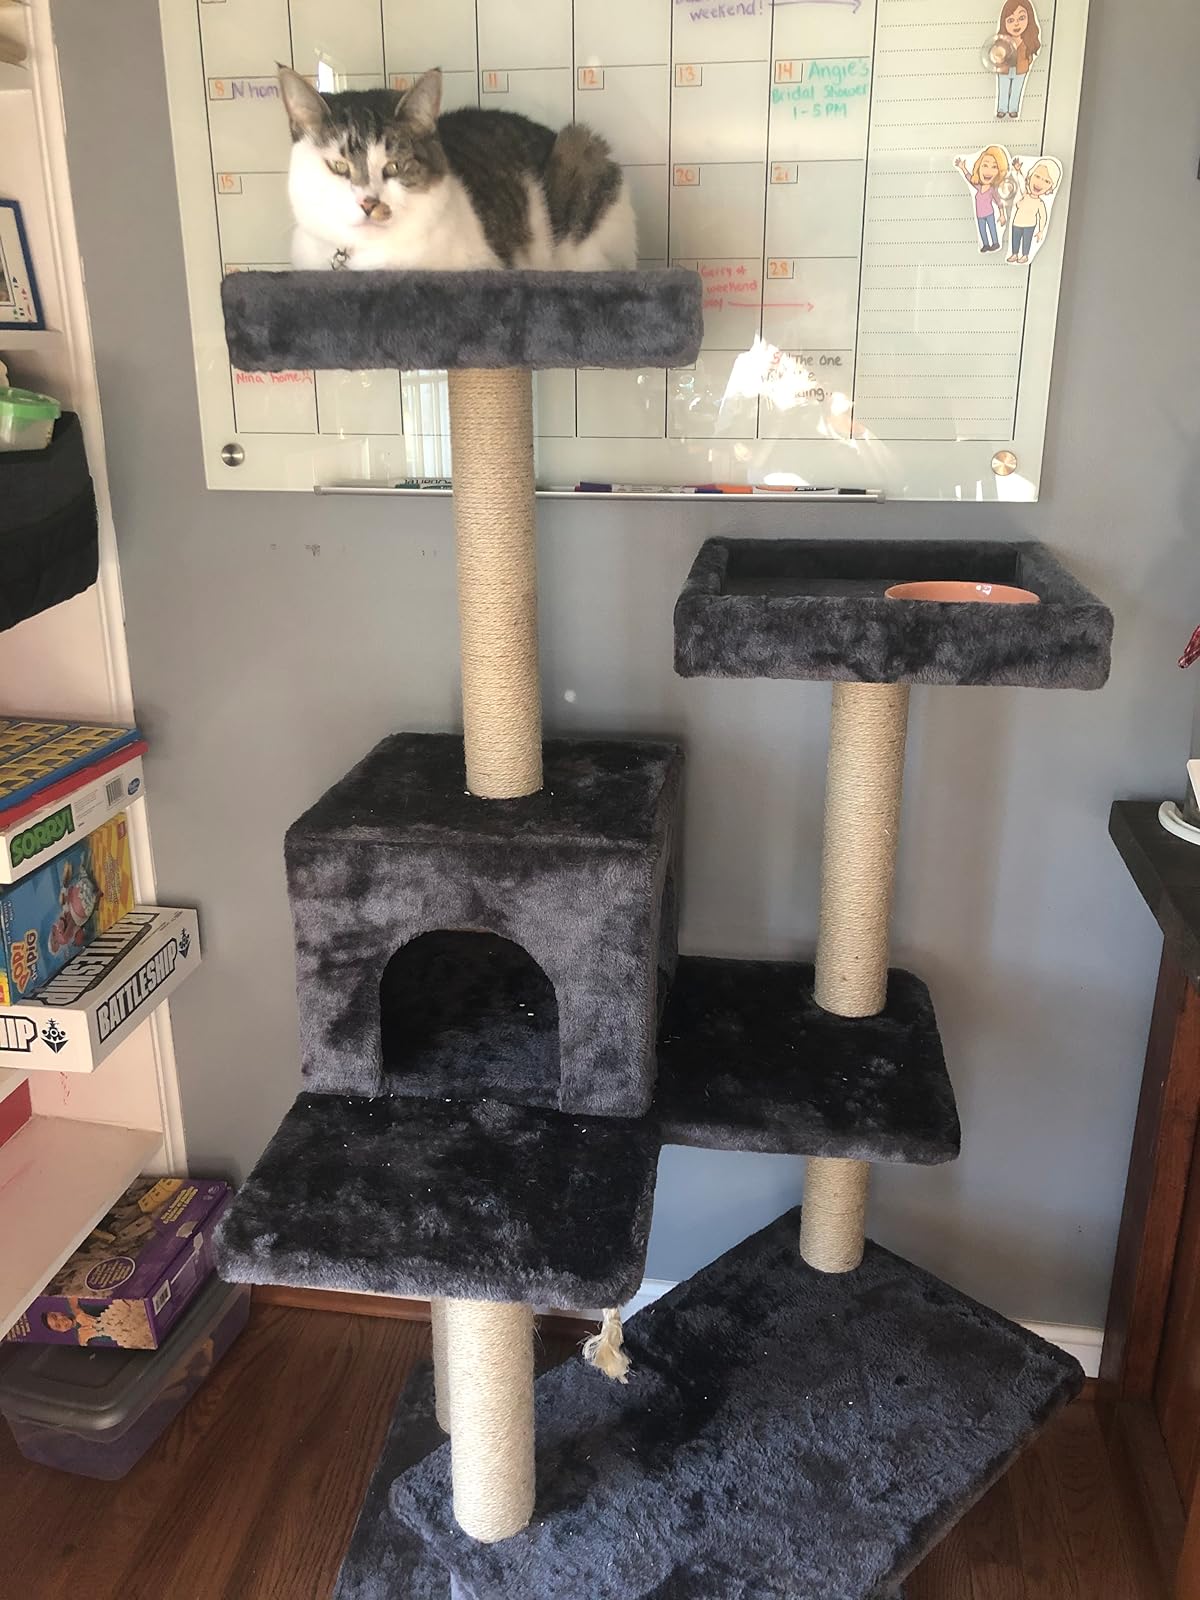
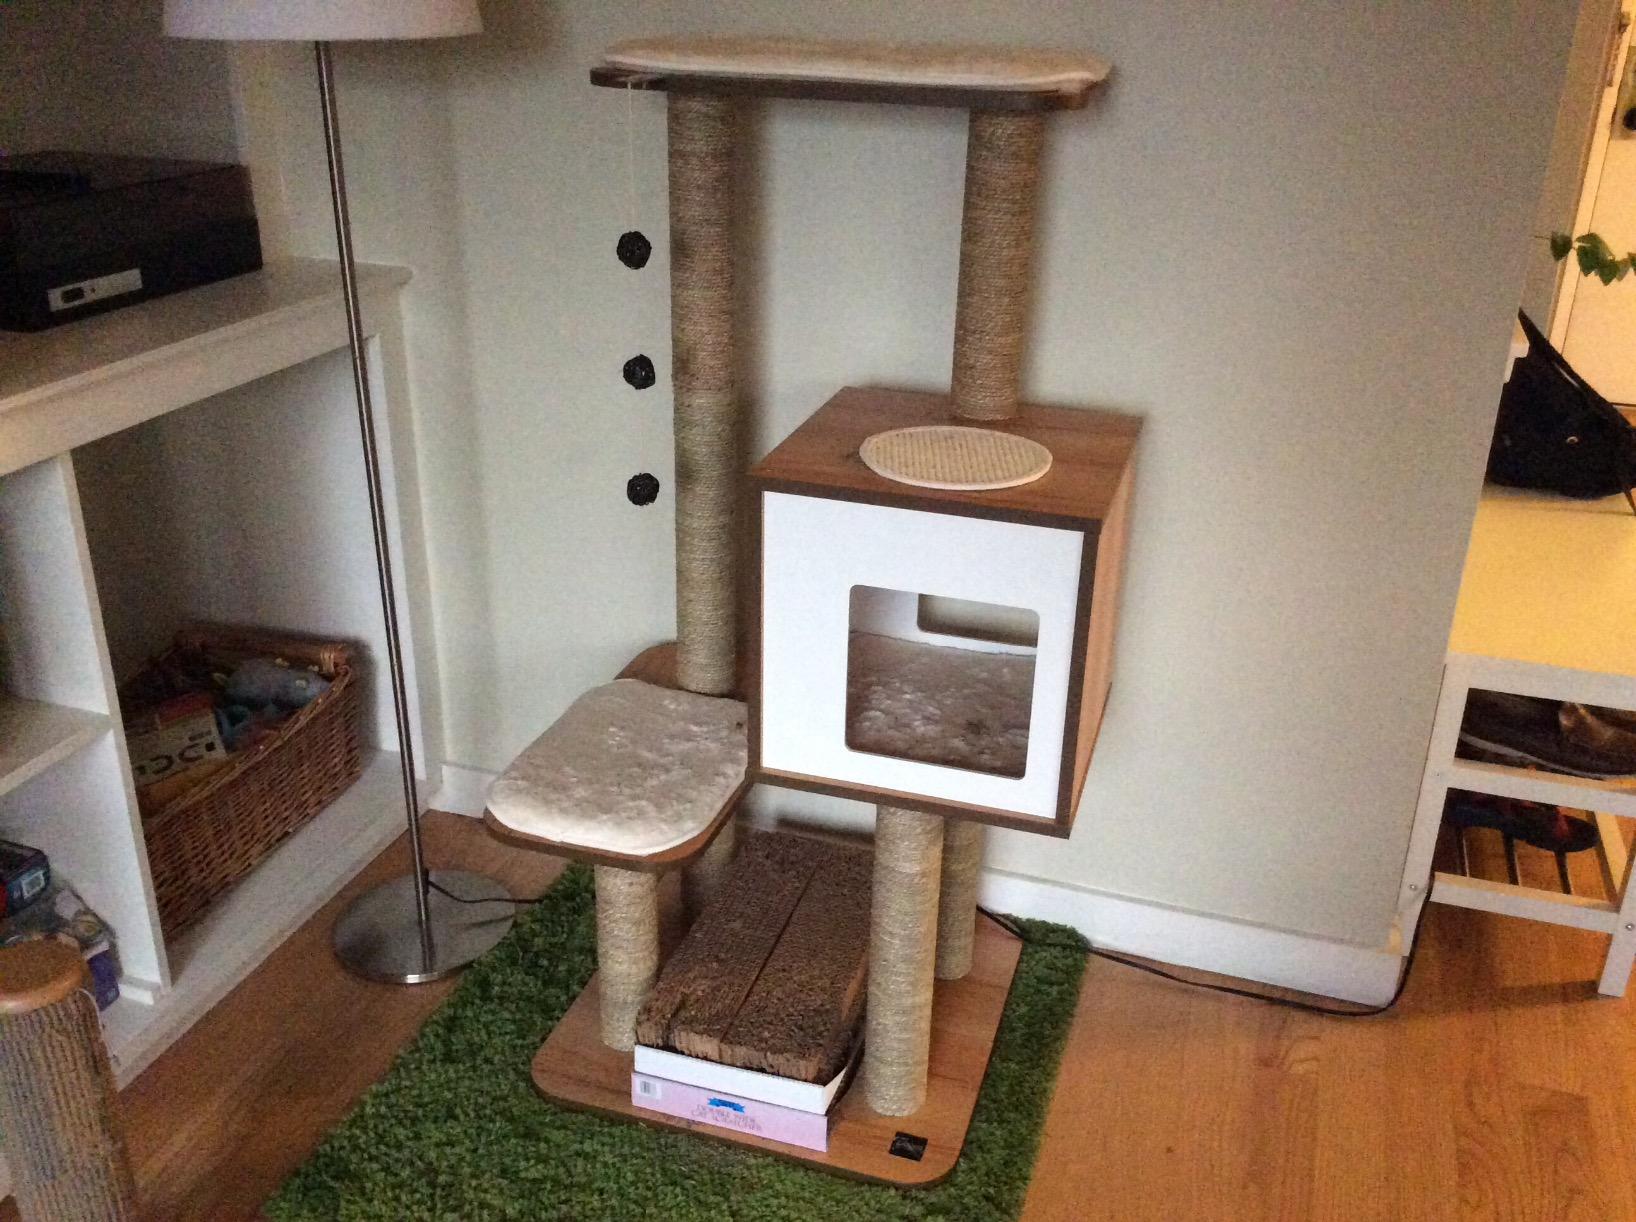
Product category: items_cat tree
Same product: no